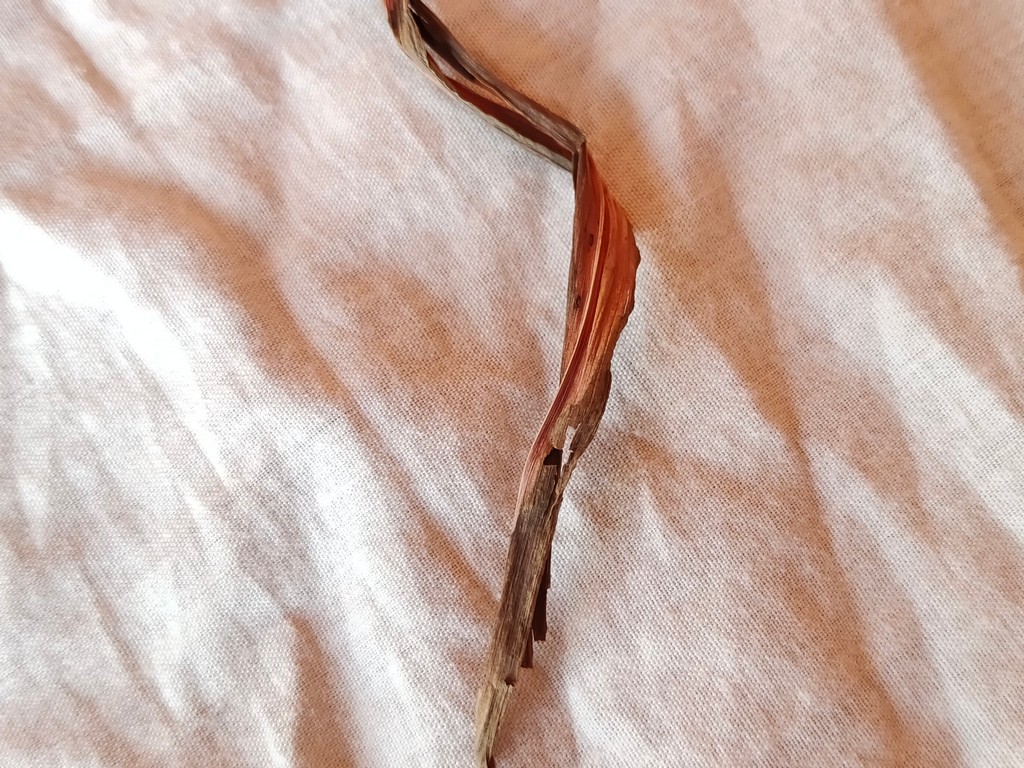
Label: Dried